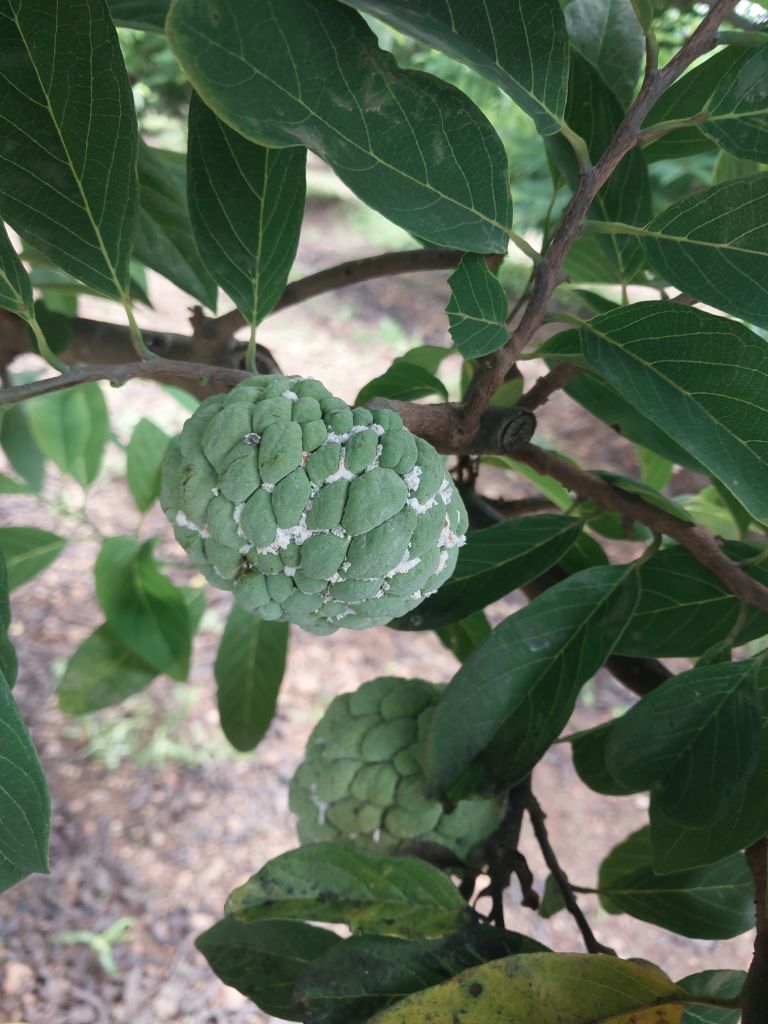
Disease label: Mealy Bug